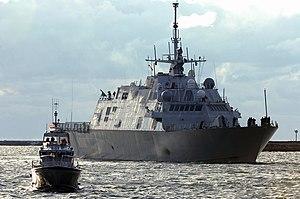
Le littoral combat ship USS Freedom (LCS 1) dans l'embouchure de la rivière Buffalo avant une escale à Buffalo (État de New York)
Le programme Littoral Combat Ship est un programme de construction de frégates légères furtives de l’US Navy, duquel sont issues les classes Freedom et Independence.